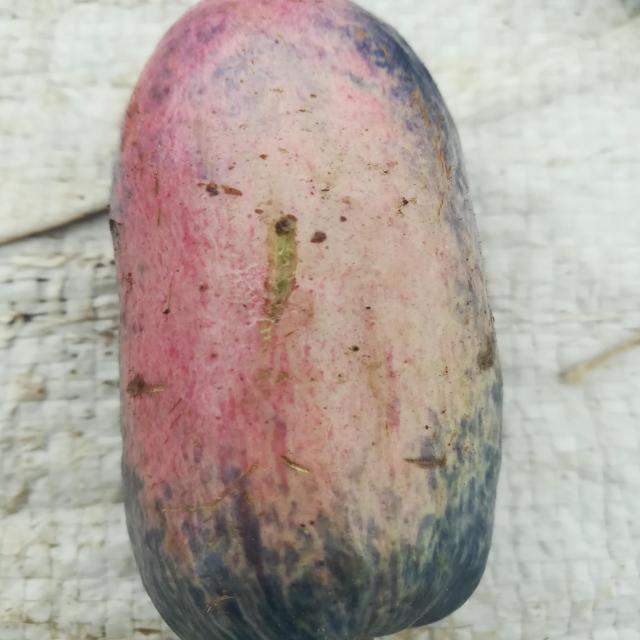
Plum grade: unaffected